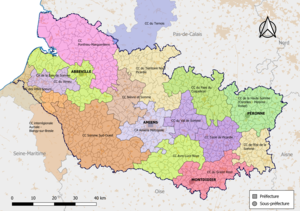
Carte des intercommunalités du département de la Somme, France. Composition au 1er janvier 2019.
Le département de la Somme compte, depuis 2017, deux communautés d'agglomération et 12 communautés de communes. Toutes les communes sont regroupées dans un établissement public de coopération intercommunale à fiscalité propre. 23 des 772 communes du département appartiennent à des intercommunalités dont le siège est en dehors du département.